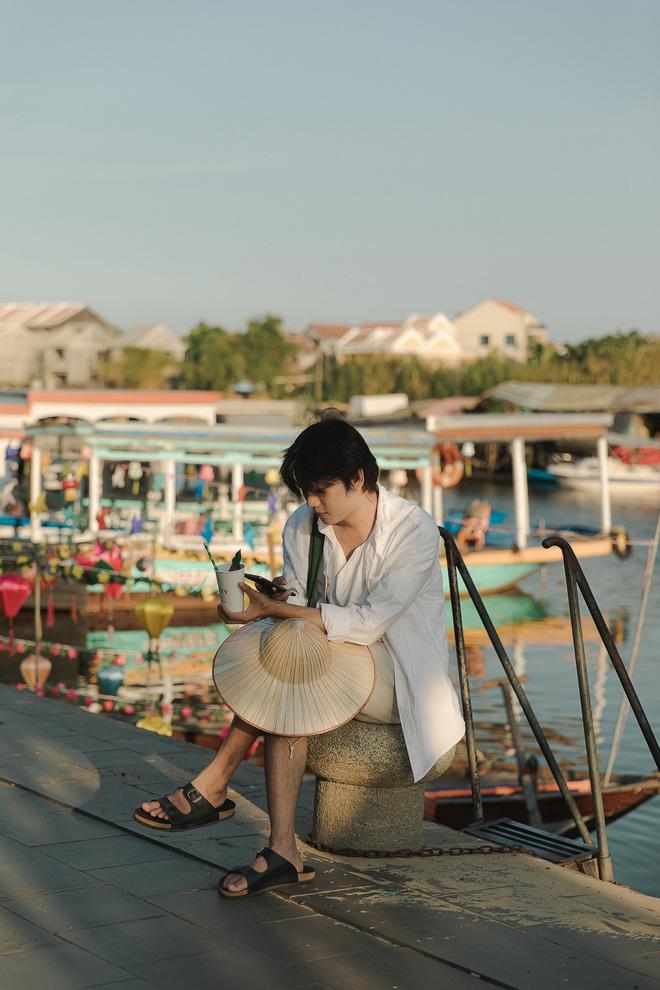
có một cái ly nước ở trên tay của nam thanh niên